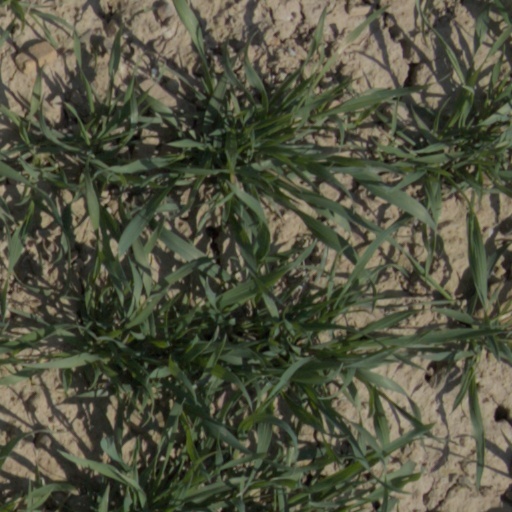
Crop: wheat